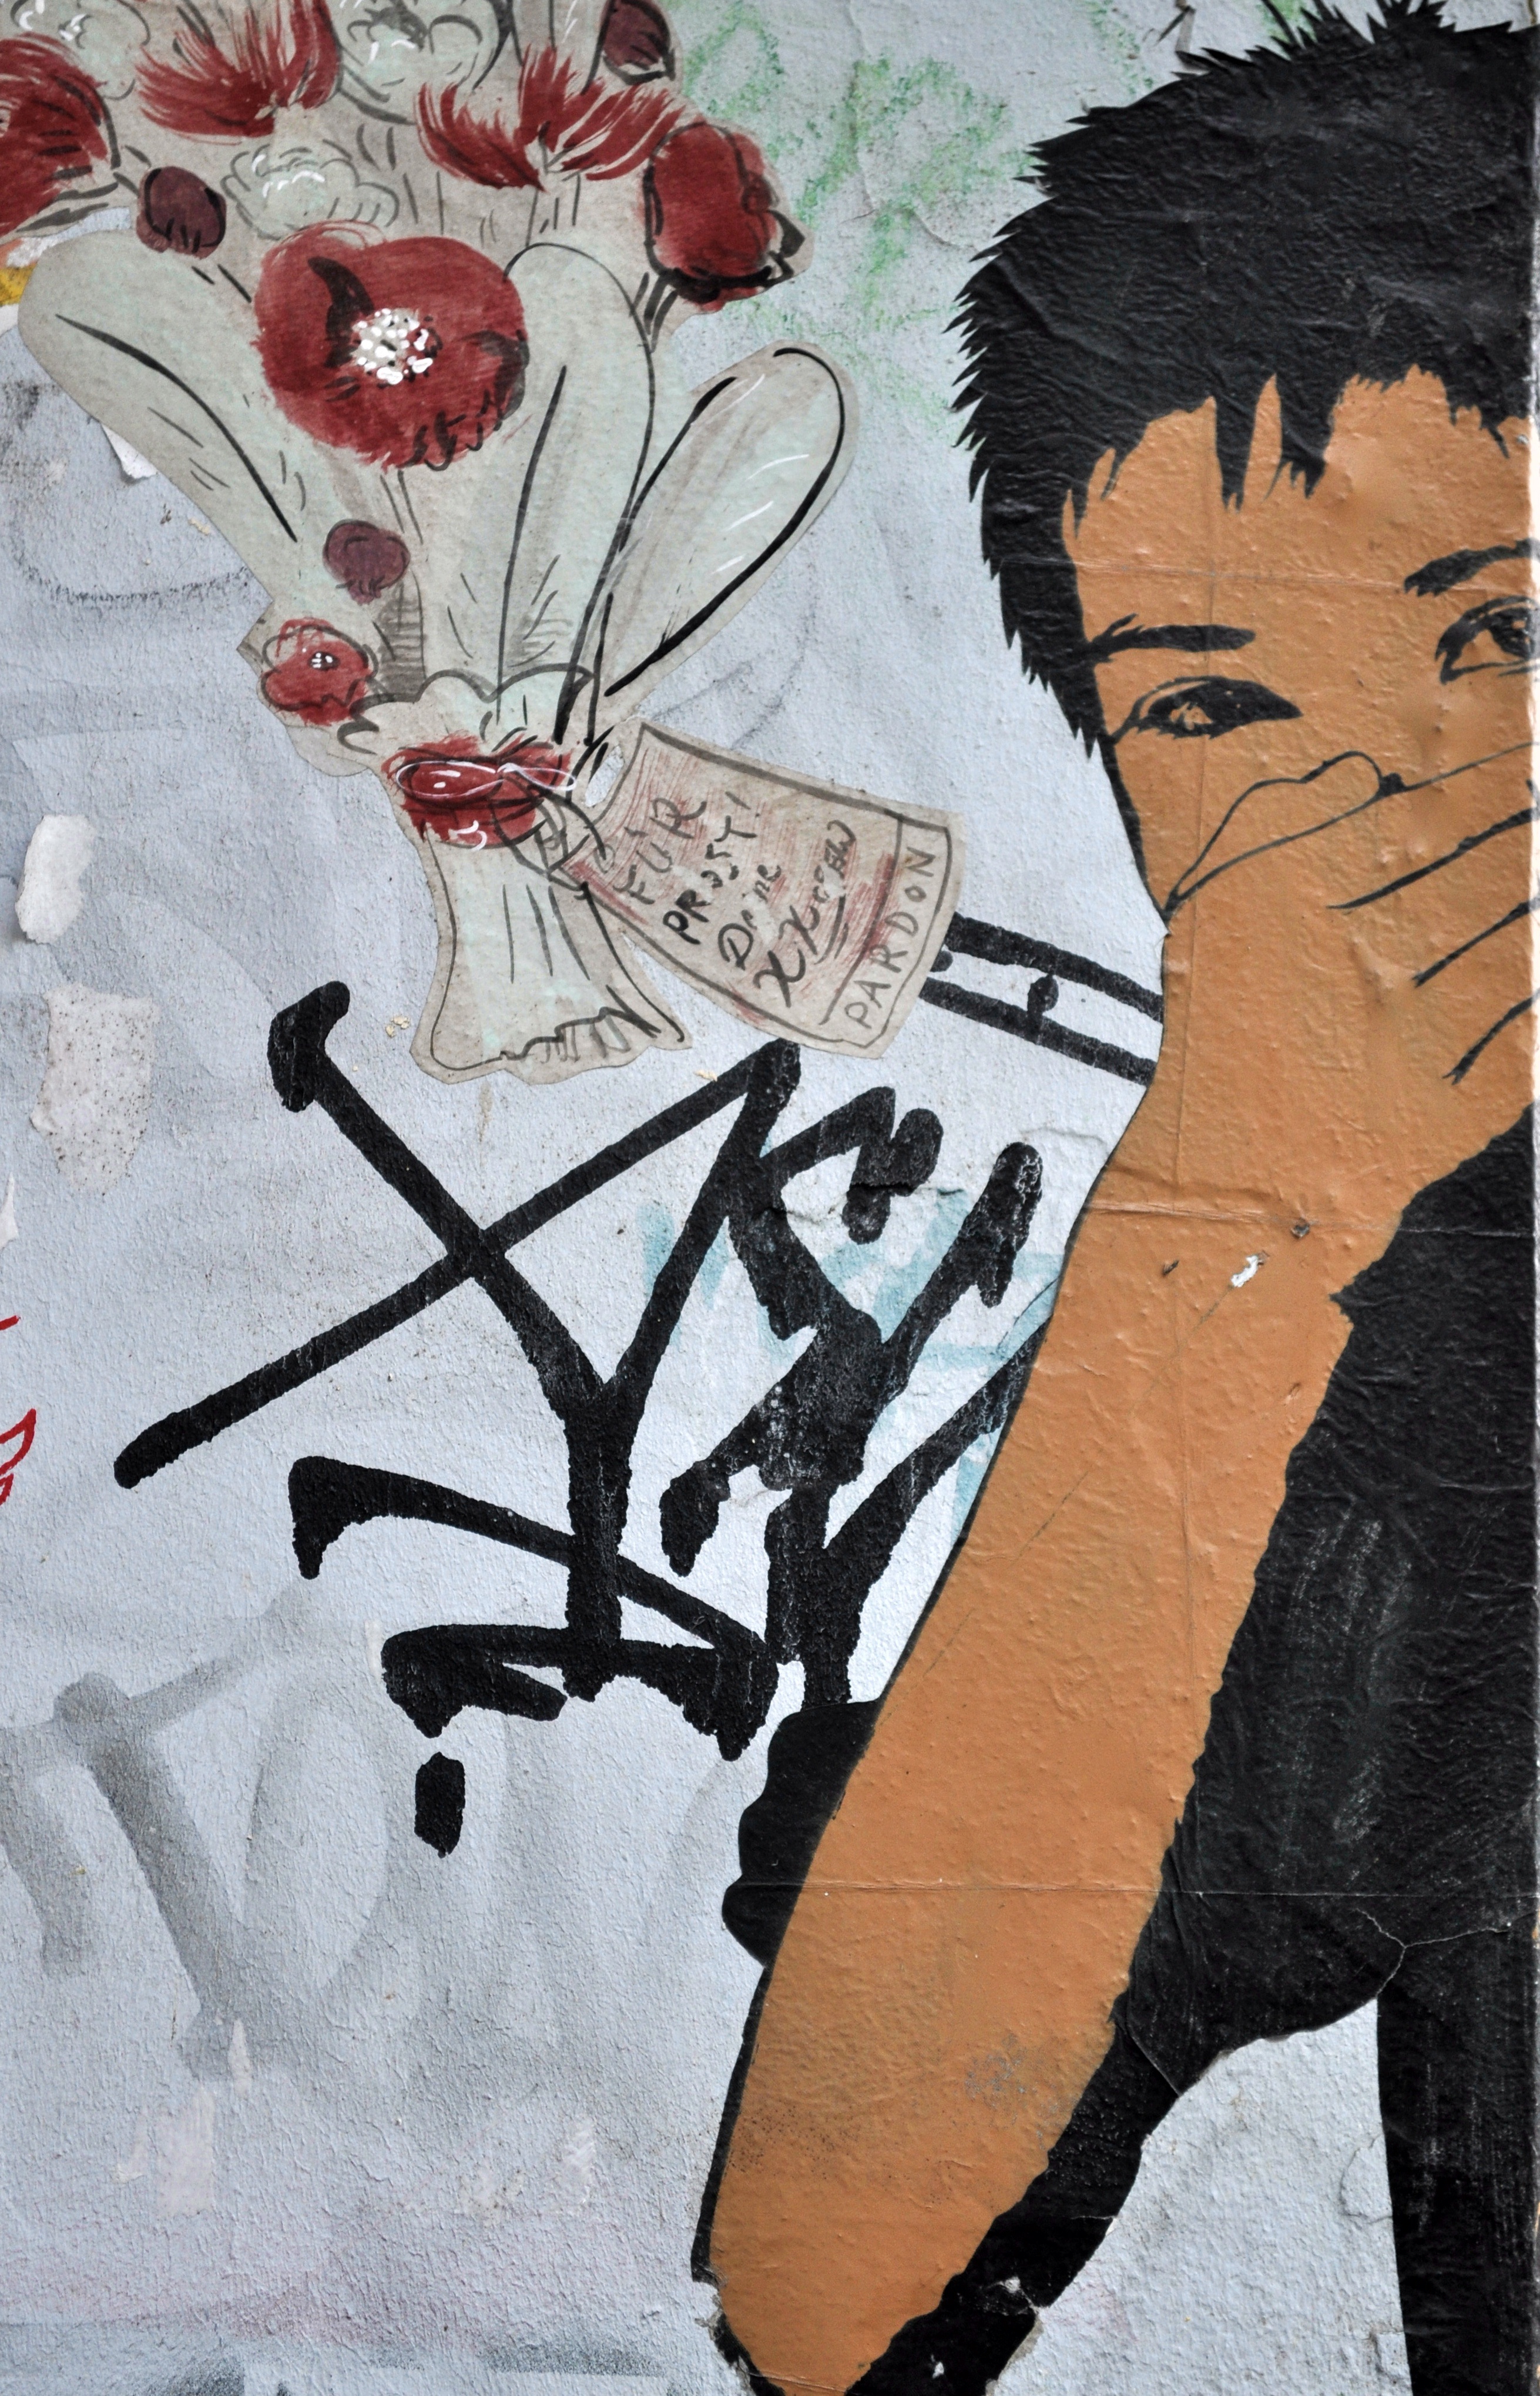
spray, graffiti, painting, street art, art, sketch, drawing, illustration, mural, berlin, modern art